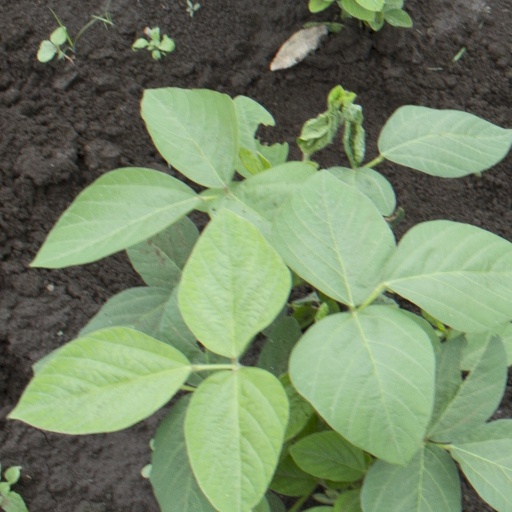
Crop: soybean